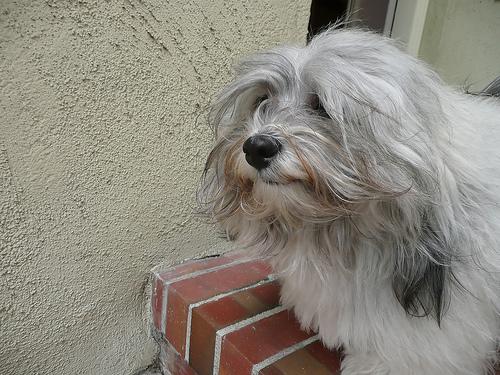
Breed: havanese